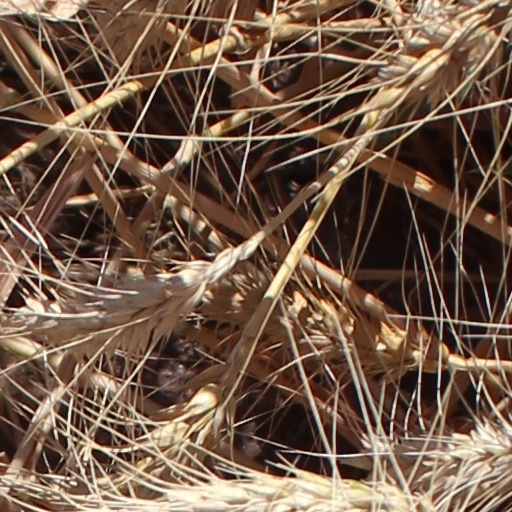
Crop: wheat